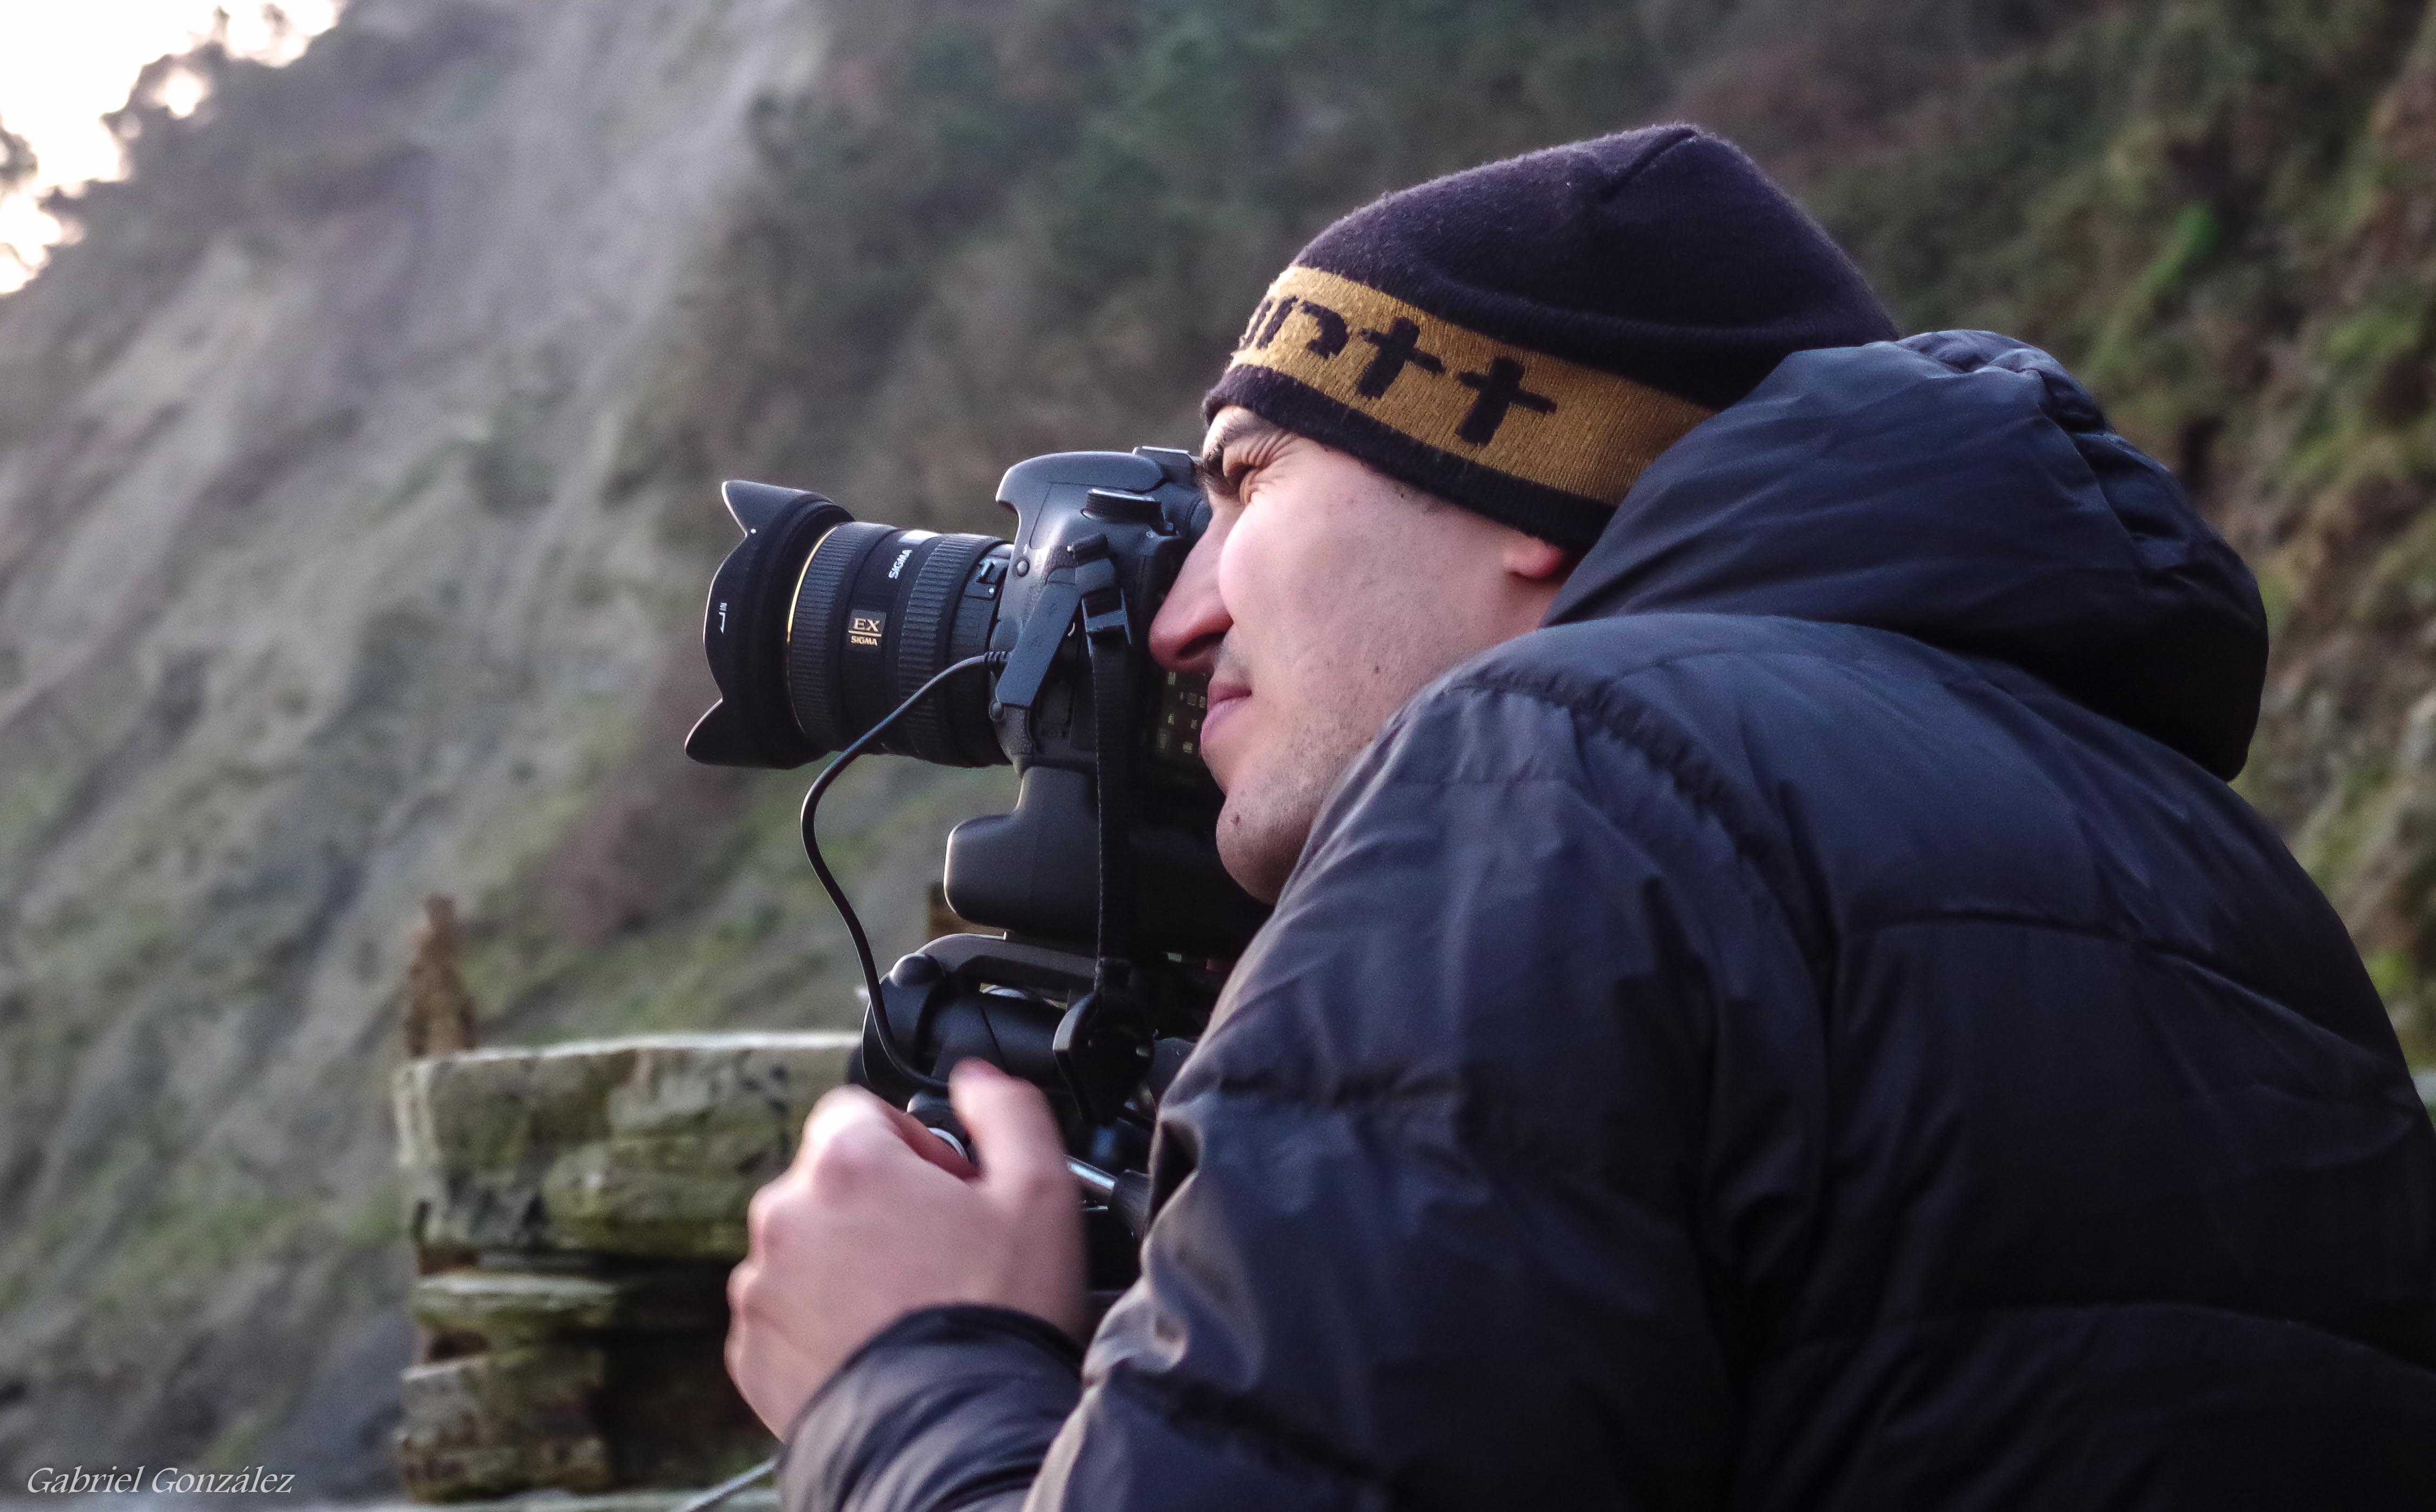
soldier, profession, xovesphoto, gphoto